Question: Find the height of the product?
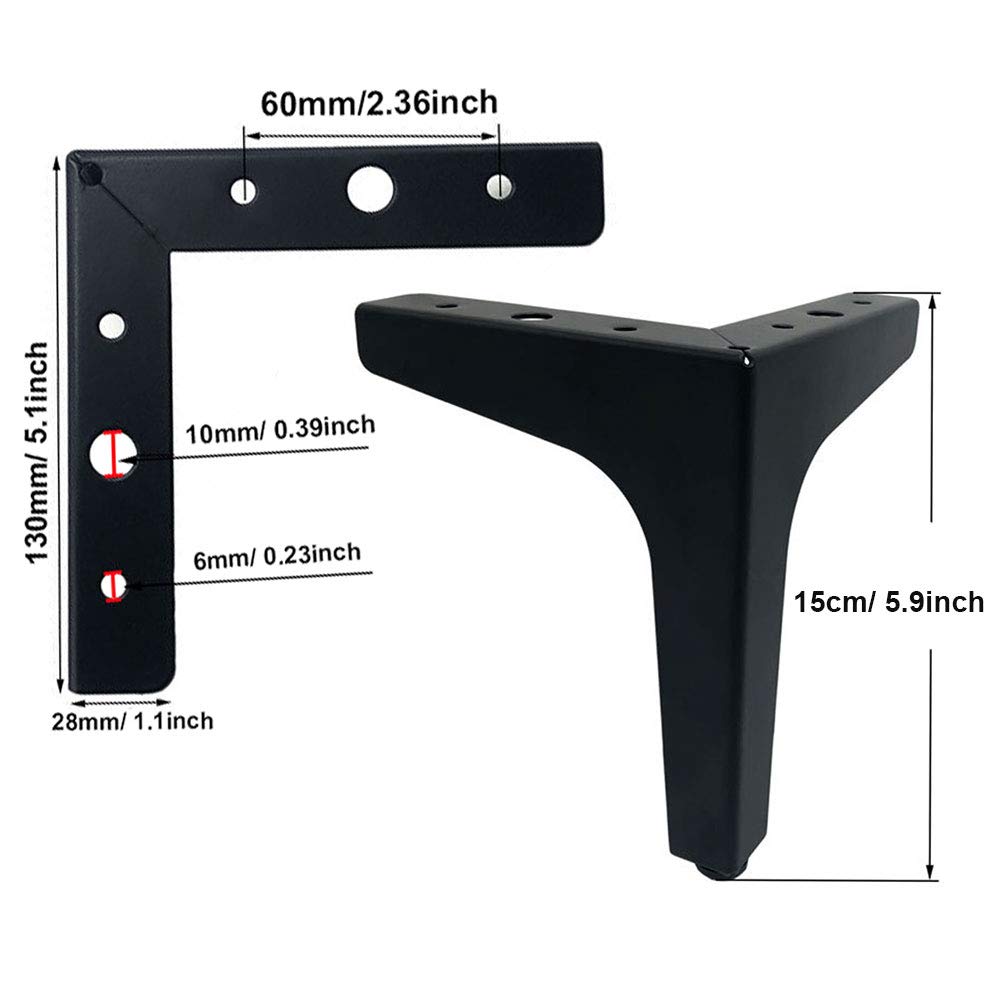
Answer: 5.1 inch